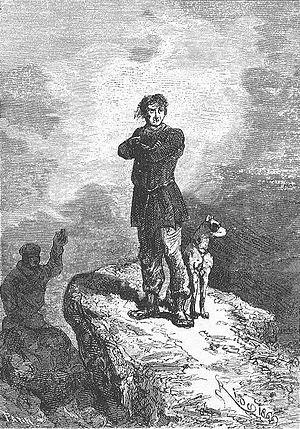
Jules Verne: ""Voyages et aventures du capitaine Hatteras - Le désert de glace"", Édouard Riou et Henri de Montaut."